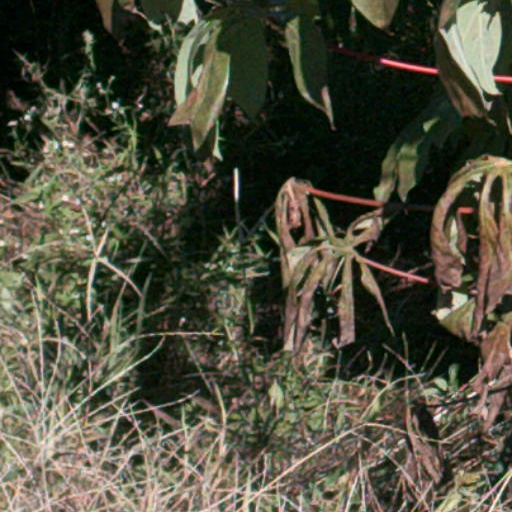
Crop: cassava